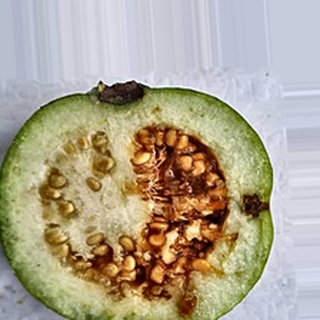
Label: guava_fruit_fly